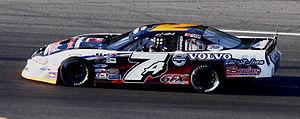
Karl Allard en Série PASS North - Autodrome Chaudière - 18 mai 2013 - Photo Paul-Émile Poulin-Jacques
"Karl Allard est un coureur automobile né le 3 juin 1976 à Saint-Prime au Lac Saint-Jean au Québec, principalement actif dans les séries ACT Castrol et ACT Tour. Il a commencé sa carrière dans les années 1990 à l'Autodrome St-Félicien. Depuis la fin des années 1990, il est considéré comme l'un des meilleurs pilotes de stock car sur asphalte au Québec. Il participe aussi à des compétitions de motoneige l'hiver. En 2006, il a été sacré champion des classes ""pro"" et ""stock"" du Championnat Camoplast de Sno-Cross.